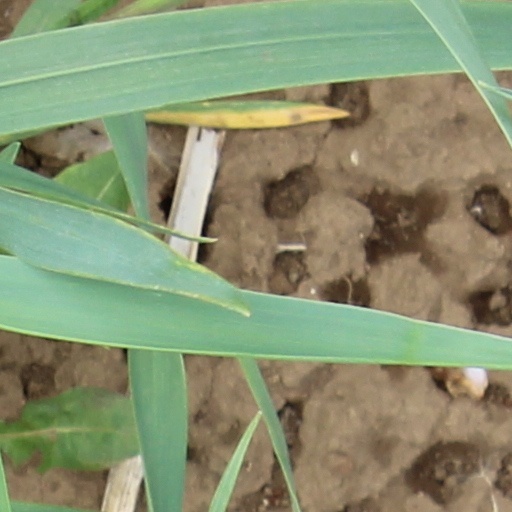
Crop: wheat